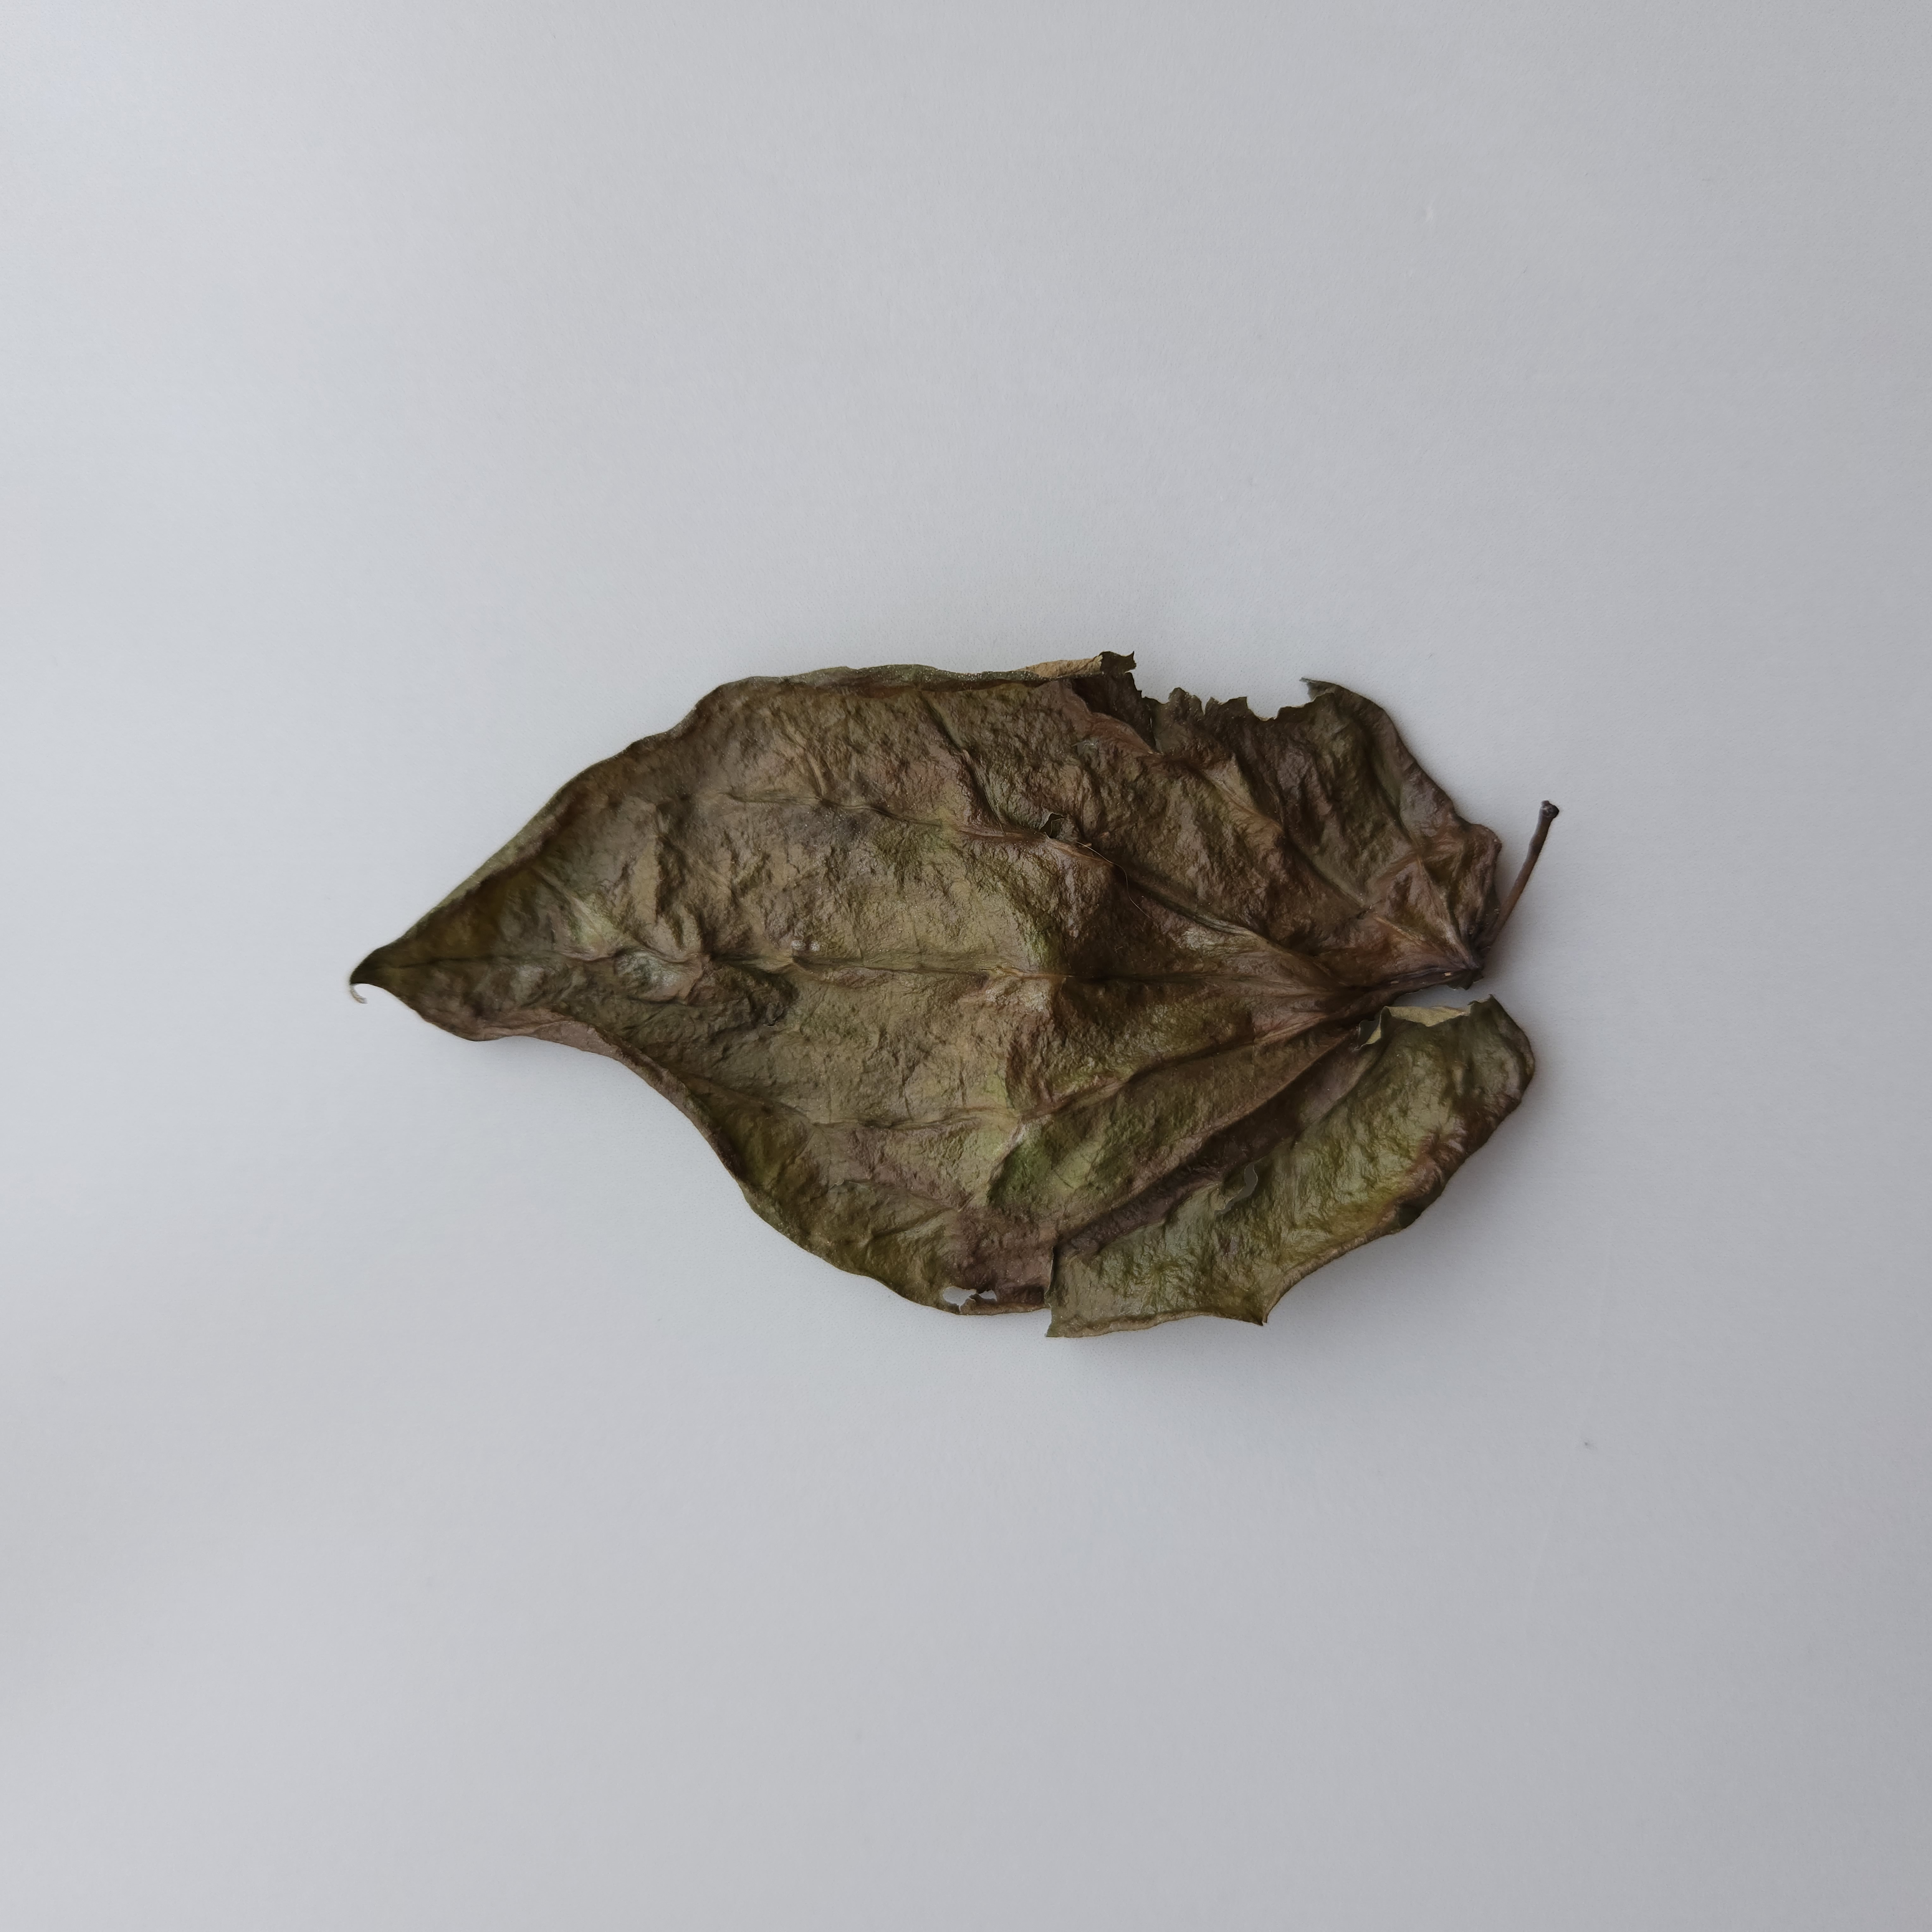
Label: Dried